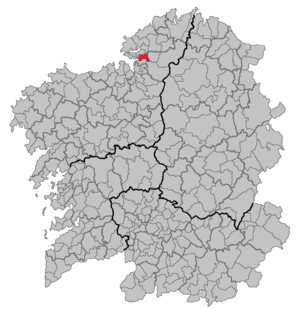
Cabanas est une commune de la province de La Corogne en Espagne située dans la communauté autonome de Galice.